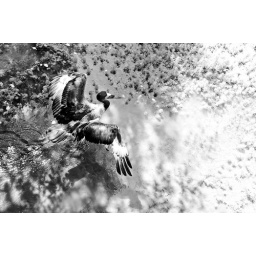
The bird flying in B&W